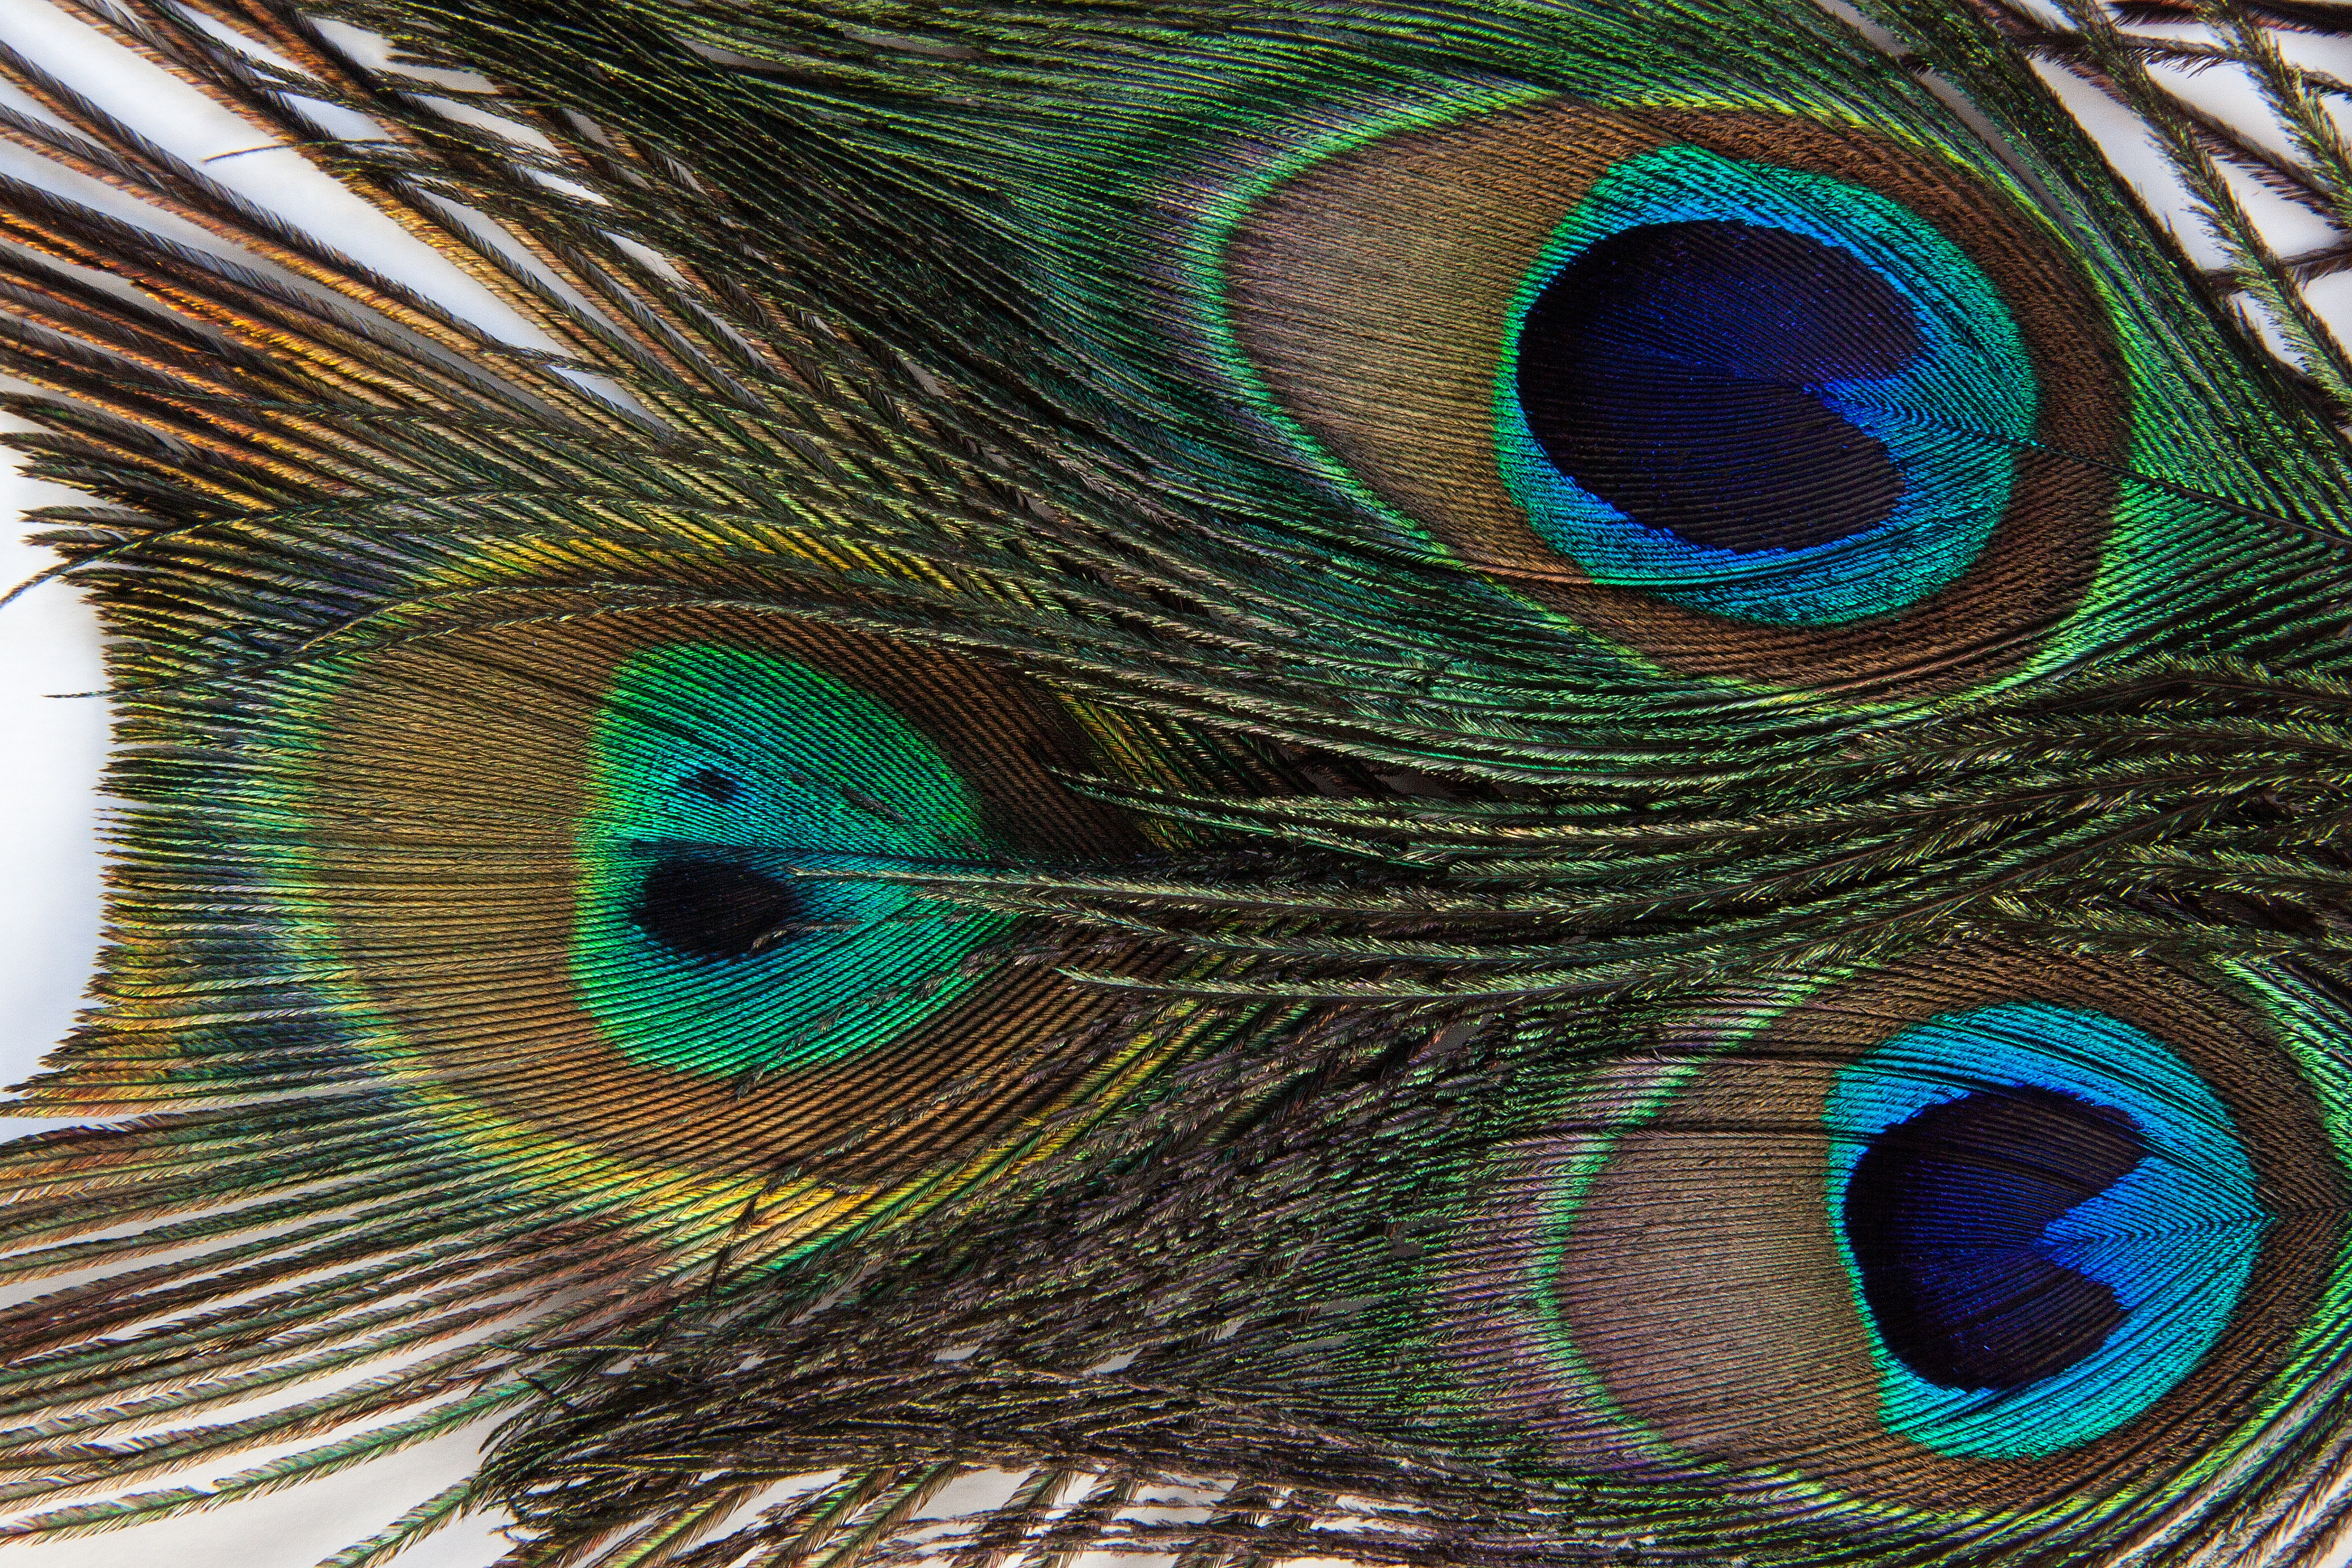
structure, pattern, beak, macro, colorful, feather, peacock, close up, jewellery, eyes, background, symmetry, peafowl, bright blue, pavo cristatus, greenish, dark blue, fund, natural material, peacock feather, symbol of wealth, upper deck feather tail, visual ornament, four spot, vogelfedenr